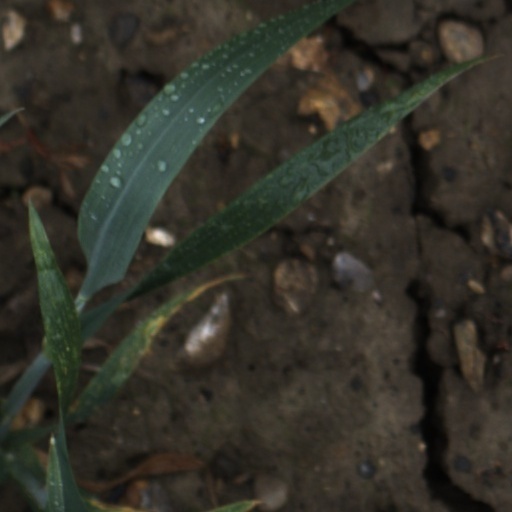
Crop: wheat